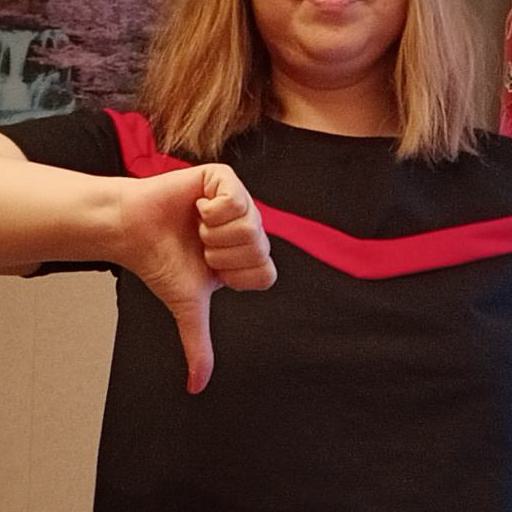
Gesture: dislike